Tonga National Tag Team

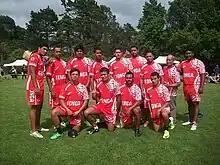
Tonga National Tag Team – Open men's. Tag20 Pacific Cup, NZ 2012

In October 2011, the sport of tag was registered in Tonga by Caroline Matamua and the first official Tonga National Tag Team was born. The Tonga national governing body for all codes and variants of tag for Tonga is called Tonga National Tag Association, or Tonga Tag™.